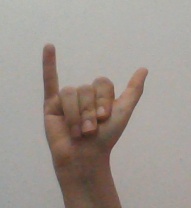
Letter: ya